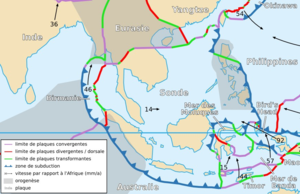
Carte de la plaque de la Sonde
La plaque de la Sonde est une plaque tectonique de la lithosphère de la planète Terre. Sa superficie est de 0,219 67 stéradians. Elle est généralement associée à la plaque eurasienne.